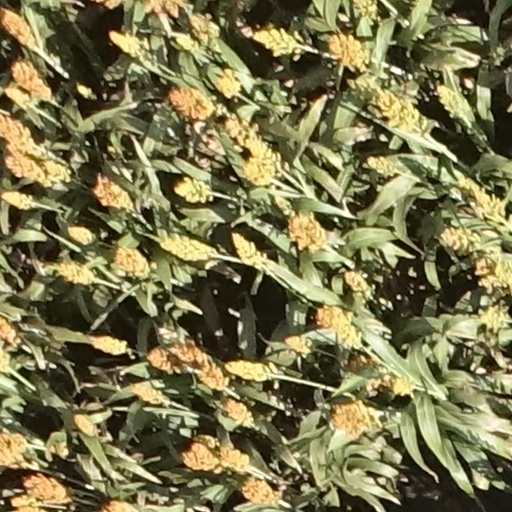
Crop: sorghum